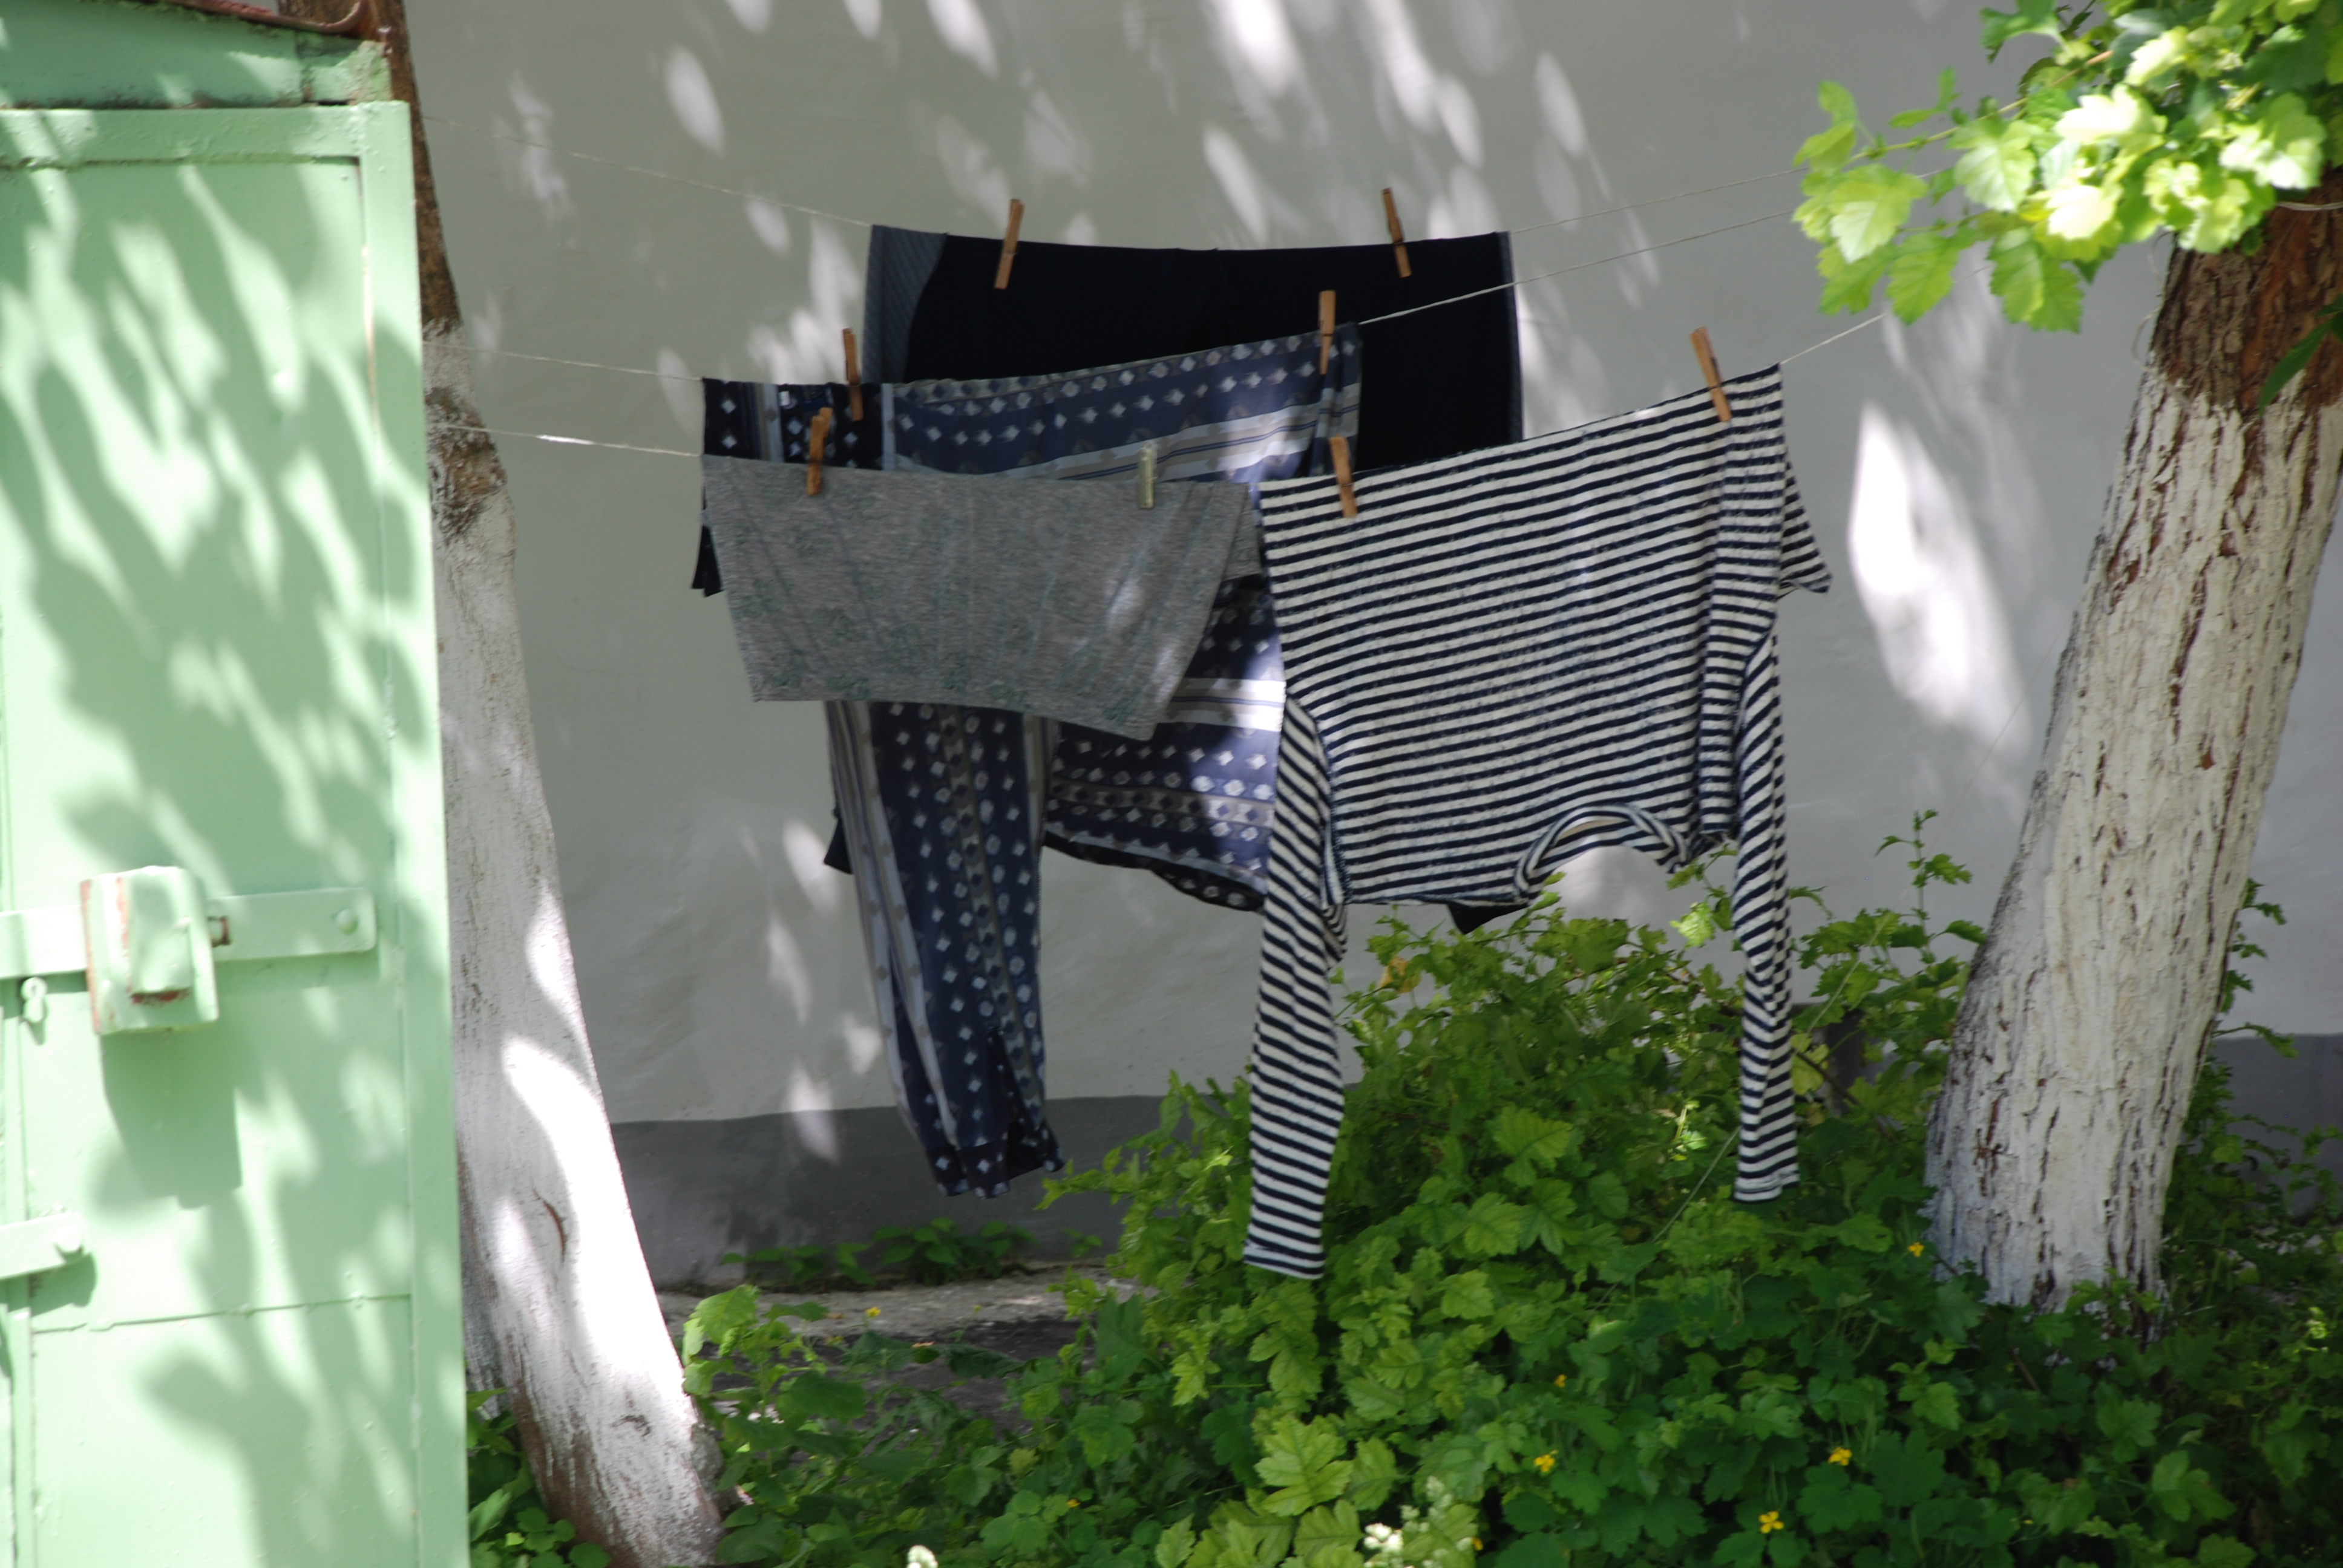
house, city, cityscape, europe, green, backyard, nikon, cool image, nikkor, russia, d80, cityscapes, 18135mmf3556g, 18135mm, nikond80, yaroslavl, man made object, outdoor structure